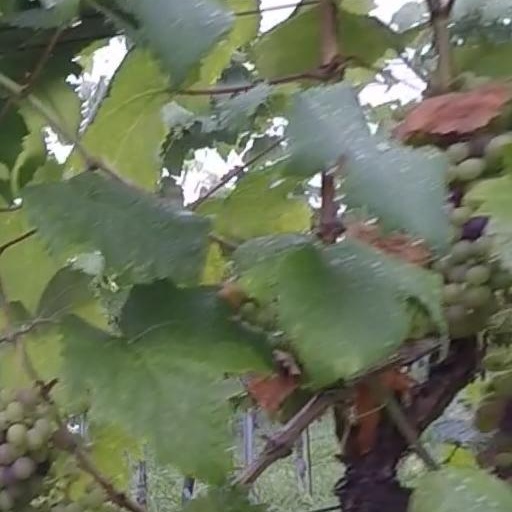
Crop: grape